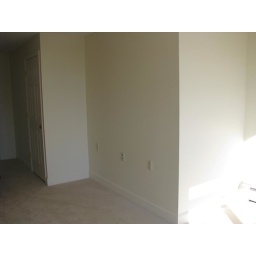
den - wall area is perfect for a computer desk! Computer &amp;amp; tv hookups all over the place.